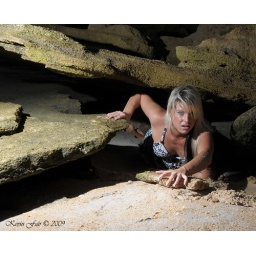
They only come out at night.Nicole crawling out from under a rock on the beach during a portion of a vampire shoot.